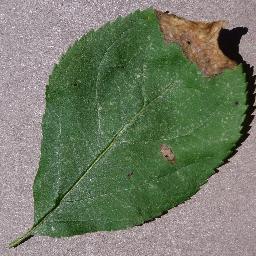
Label: Apple___Black_rot